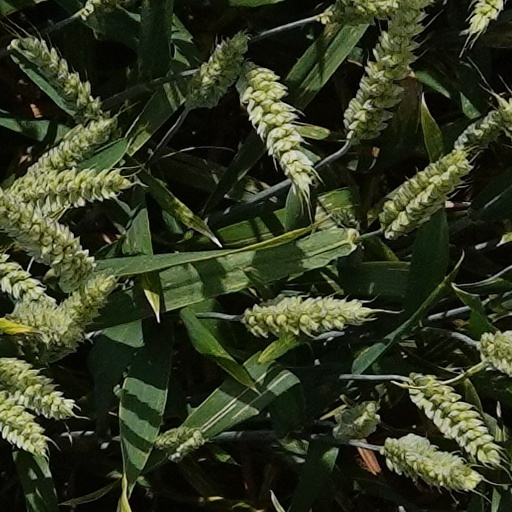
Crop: wheat